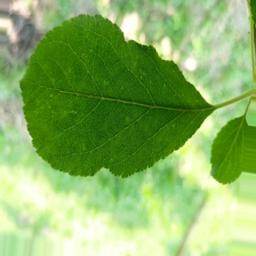
Label: Healthy